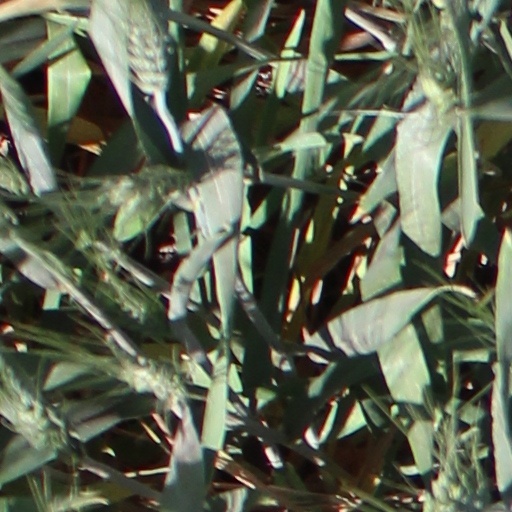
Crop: wheat